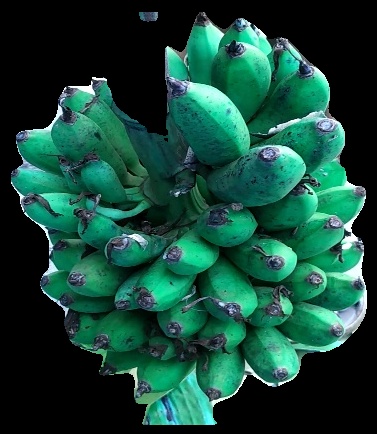
Variety: rasbale
Grade: grade3